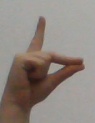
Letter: ta